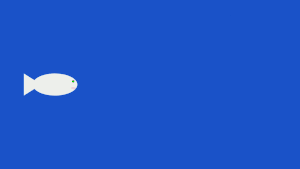
L'ADN environnemental, parfois abrégé en ADNe, est de l'ADN collecté dans l'environnement plutôt que directement sur un organisme. Sa collecte permet, grâce à des outils génétiques comme le métabarcoding, d'identifier la ou les espèces dont il provient.